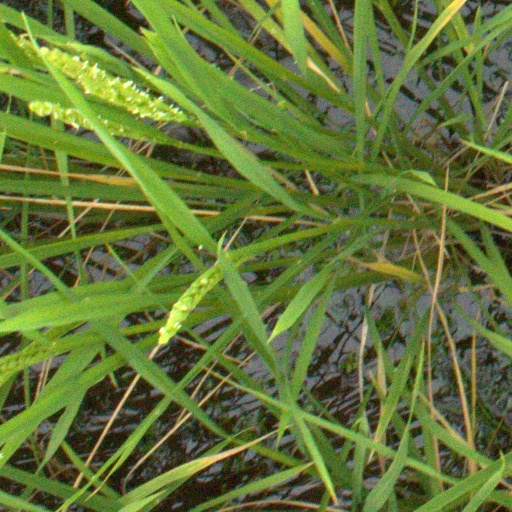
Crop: rice